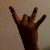
The image shows a hand gesture representing the number 8 in Indian Sign Language.